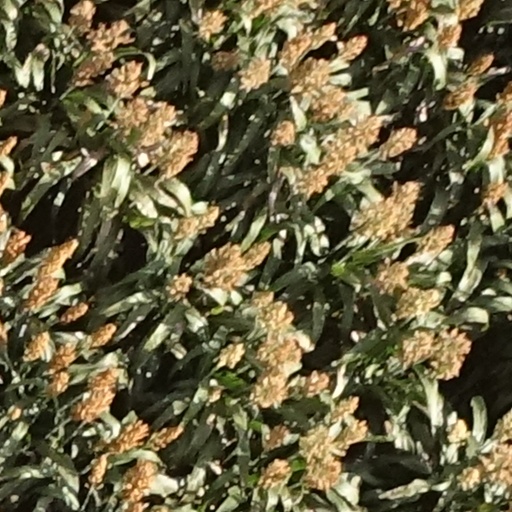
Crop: sorghum